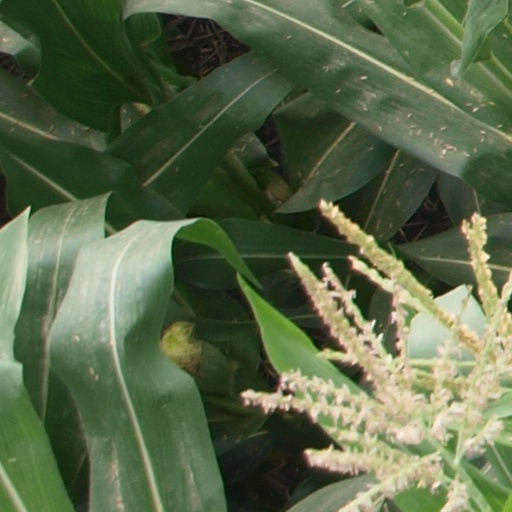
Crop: maize; corn